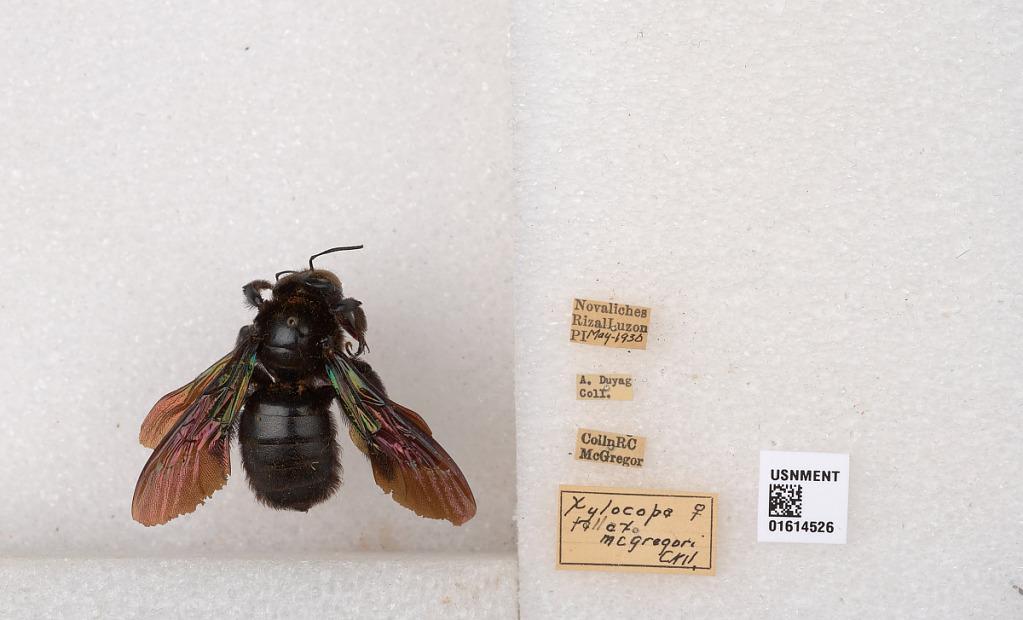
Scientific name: Xylocopa (Biluna) mcgregori Cockerell
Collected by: Draenert
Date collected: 1930-5-1
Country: Philippines
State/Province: Rizal
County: Luzon
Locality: Novaliches